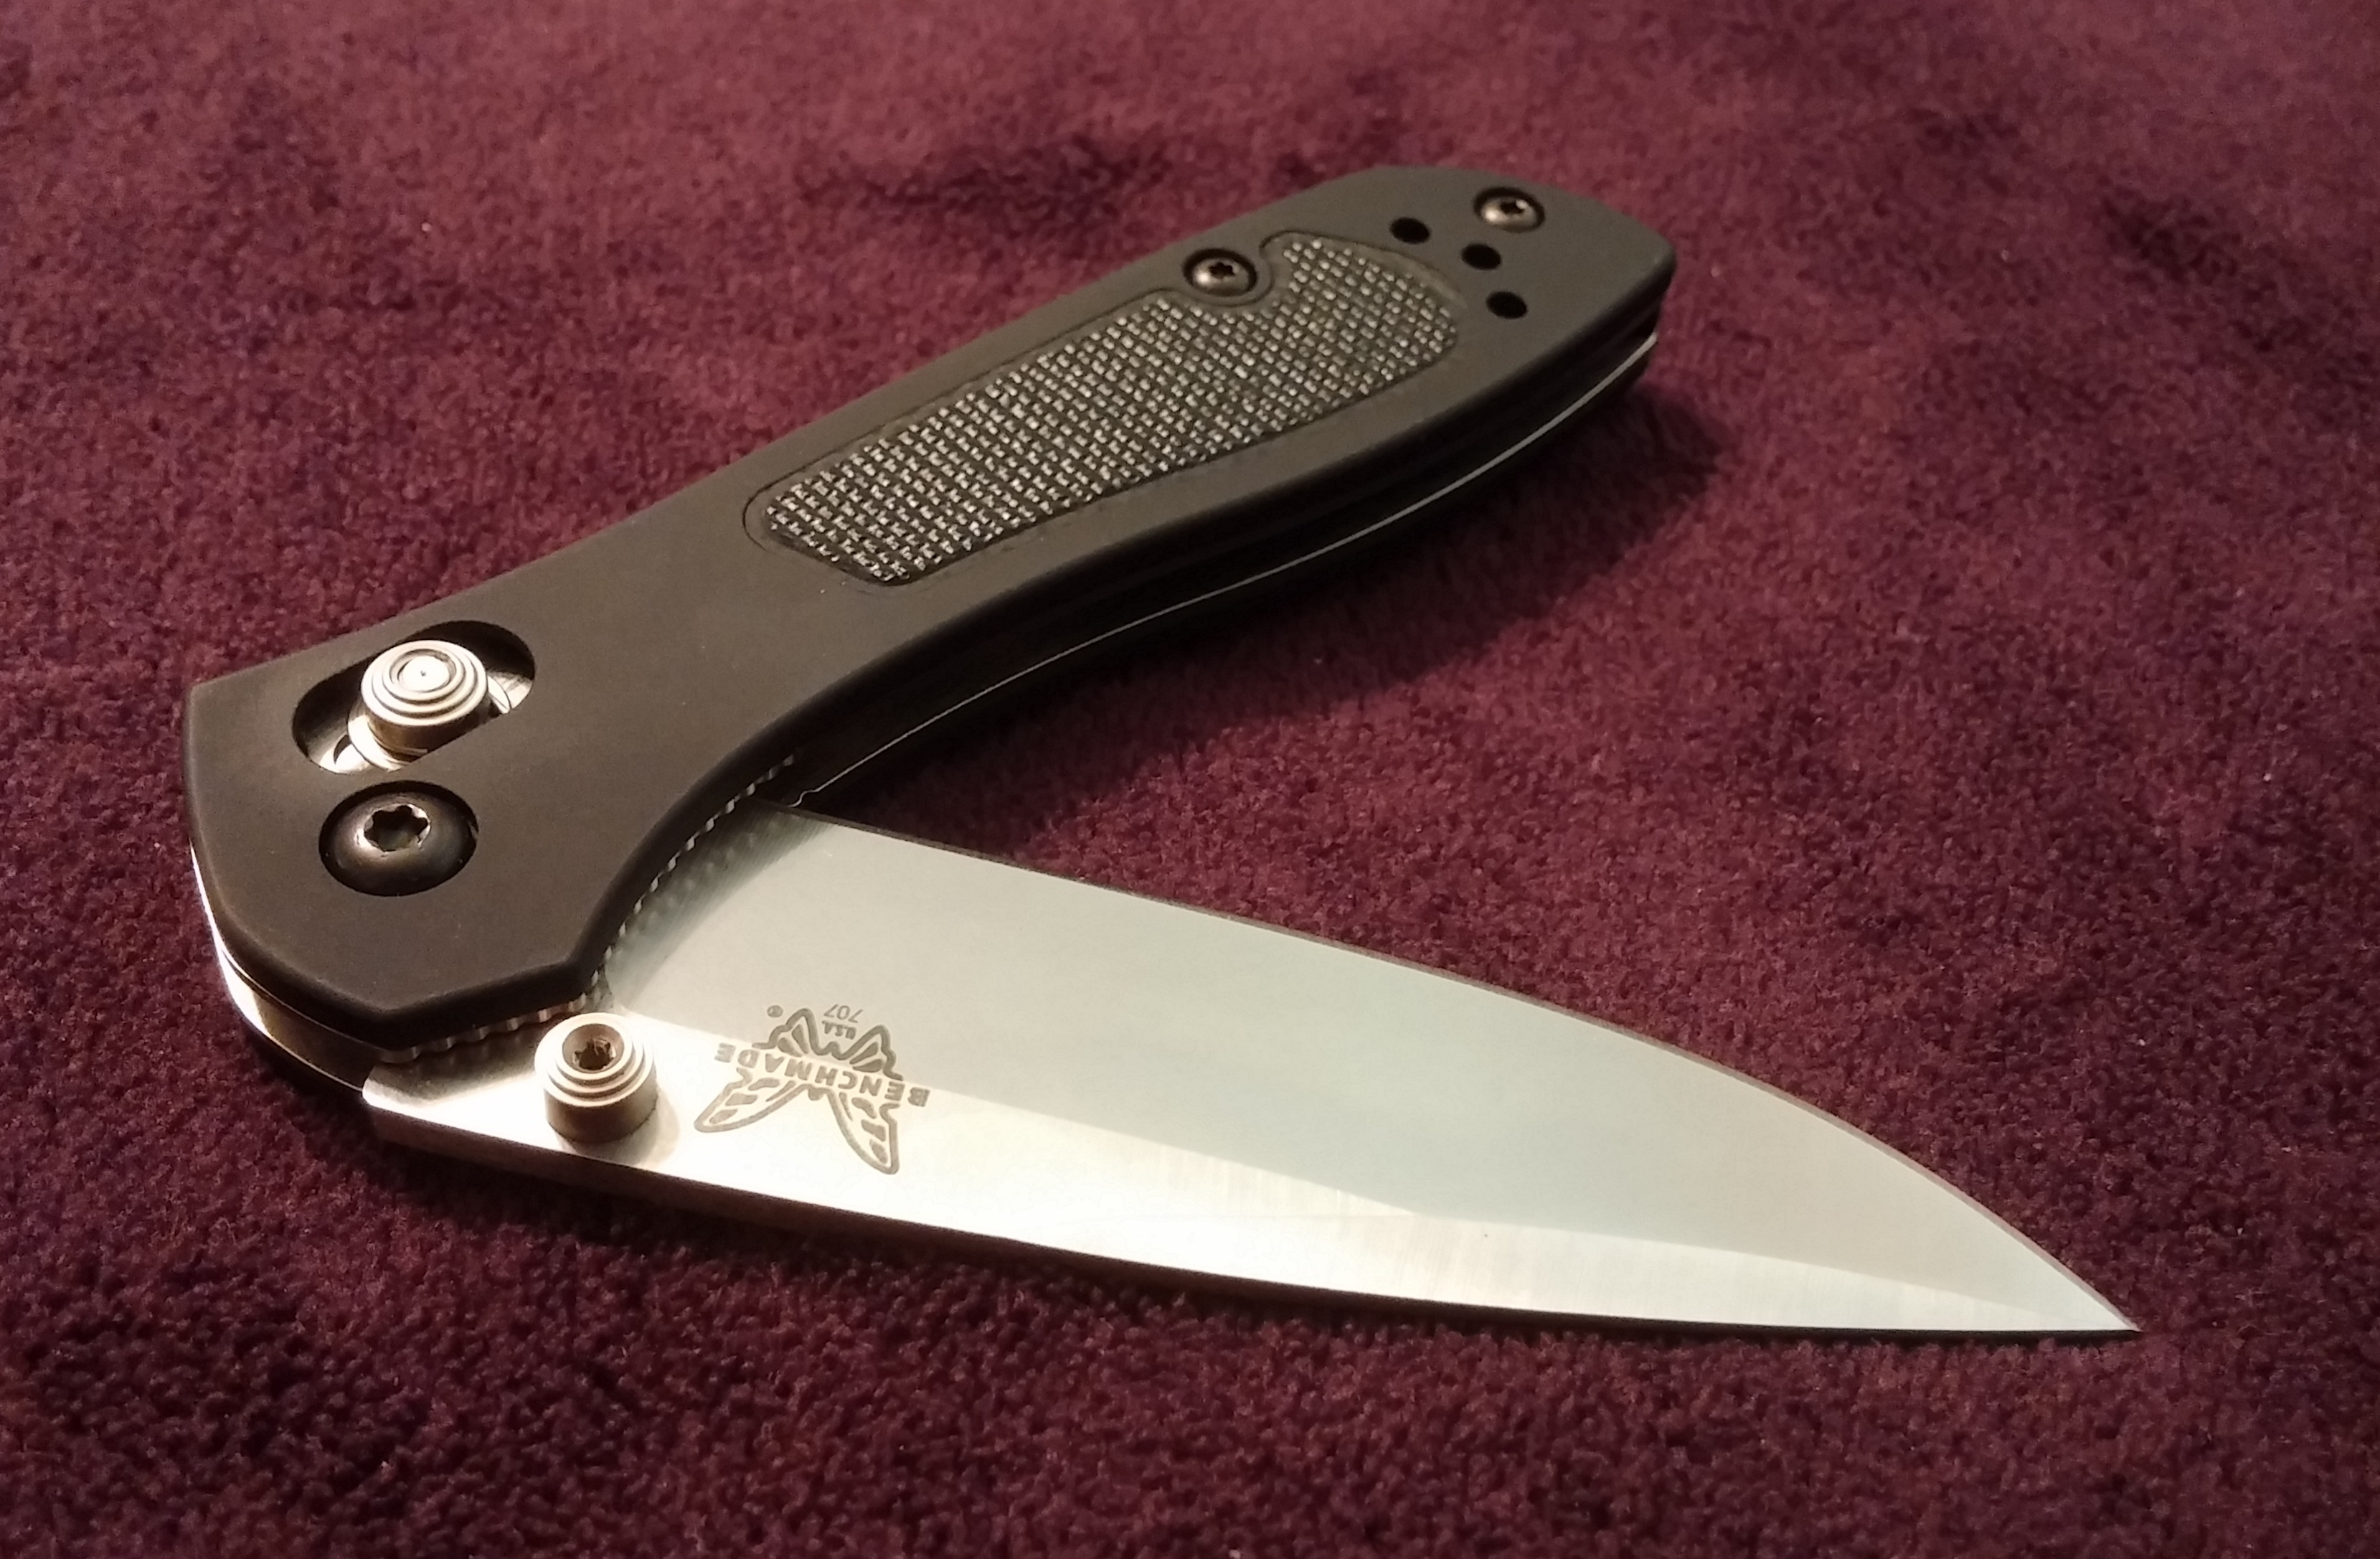
sharp, tool, weapon, knife, cut, blade, folding, pocketknife, benchmade, penknife, cold weapon, bowie knife, hunting knife, melee weapon, throwing knife